813 Naval Air Squadron

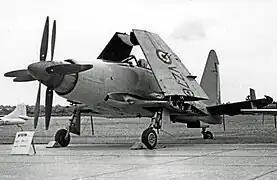
813 Squadron Westland Wyvern S.4 strike aircraft at RNAS Stretton in 1955

In 1953, at RNAS Ford, the squadron began to re-equip in May with Westland Wyvern S. 4 strike aircraft. These aircraft effectively replaced the Blackburn Firebrand, but teething troubles were again experienced, and it was not until 1954 that the new aircraft were able to join . The squadron sailed home again in March 1955, to join in June for visits to the Mediterranean and Norway before disbanding on arrival at HMNB Devonport on 21 November.